Thomas H. Carroll

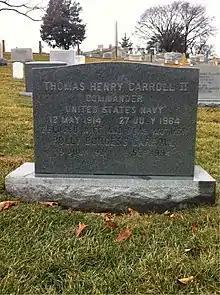
Grave at Arlington National Cemetery

Carroll was born in San Francisco, California. He married Polly Holcolin Burgess in December 1941 and had two sons, Thomas III and Bruce. He died from a heart attack in 1964 and was buried at Arlington National Cemetery. His widow Polly died in 1993.